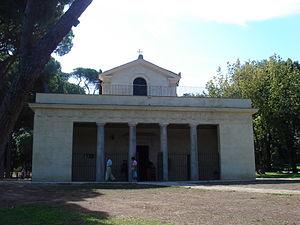
L'église de Santa Maria Immacolata a Villa Borghese est un lieu de culte catholique de Rome, situé dans le quartier Pinciano, dans le parc de la Villa Borghese, Piazza di Siena.